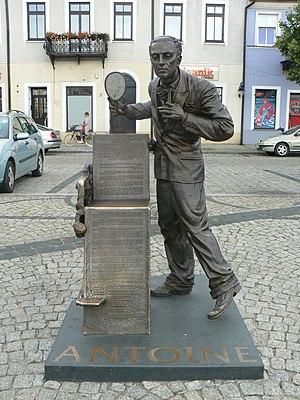
Antoni Cierplikowski ou Antoine de Paris, comme on l'appelle en Pologne, ou Monsieur Antoine comme il est appelé par les Français, né le 24 décembre 1884 à Sieradz et décédé le 5 juillet 1976 au même endroit, est un coiffeur et homme d'affaires polonais surnommé "l'empereur des coiffeurs" pour avoir révolutionné au début du XXᵉ siècle l'image de la femme avec la coupe à la garçonne de Coco Chanel.